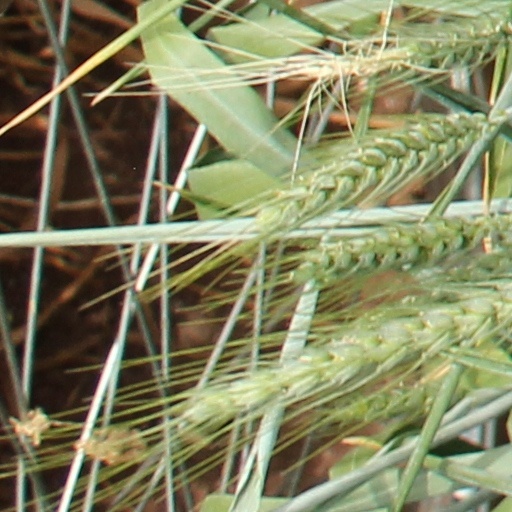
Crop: wheat